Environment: real
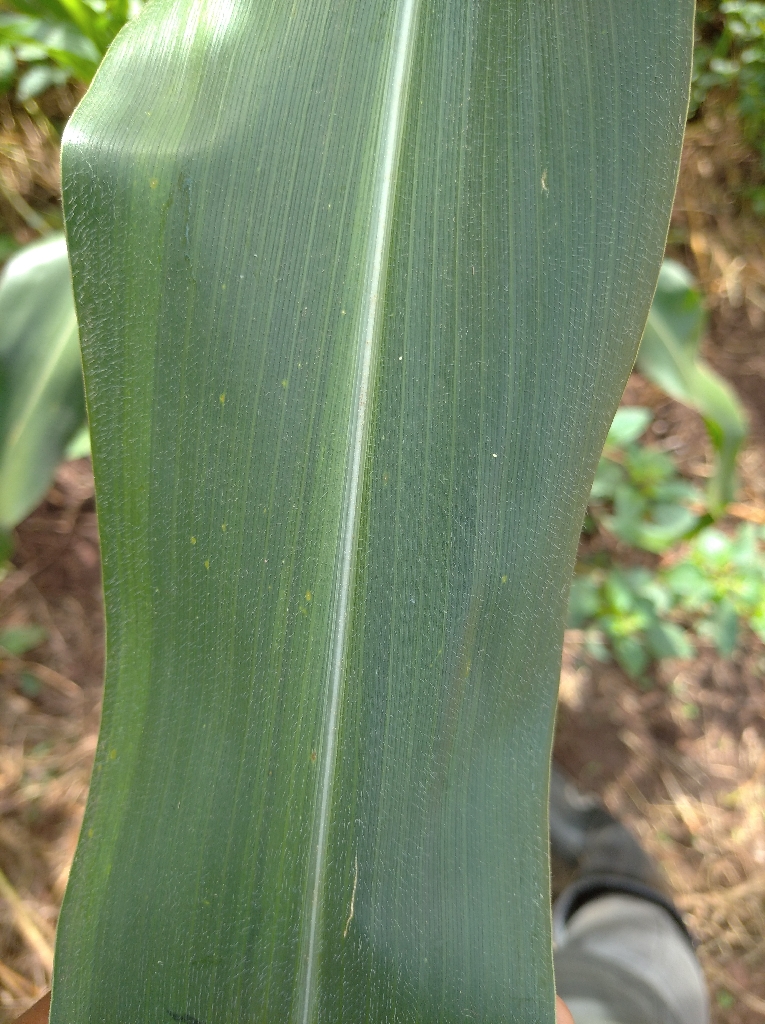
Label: healthy